Aaron Barrett

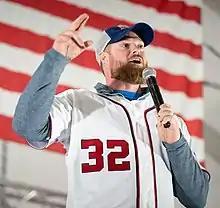
Barrett speaks in 2020

After spending part of spring training on the major league side of the Nationals camp in West Palm Beach, Florida, Barrett was assigned to Class-AA Harrisburg to start the 2019 season. As he had in 2013, before reaching the major leagues, Barrett served as the Senators' closer. On June 29, 2019, he became Harrisburg's all-time leader in games saved with 41 across multiple years, as he notched his fifteenth save of the season. As the season progressed, Barrett built up arm strength and recovered much of his former velocity, also incorporating a changeup into a pitching arsenal that had predominantly featured a fastball and a slider. The Nationals developed and implemented a plan to groom Barrett for a return to the major leagues during the 2019 season. After the Senators concluded their regular season, during which Barrett recorded a 2.75 ERA and 31 saves (leading the minor leagues), Harrisburg manager Matt LeCroy announced that Barrett would be promoted to the Nationals for the first time in more than four years. The Nationals officially selected Barrett's contract on September 4, 2019. Barrett appeared in a game for the first time since the 2015 season on September 7, pitching a scoreless inning in relief against the Atlanta Braves and picking up his first strikeout since August 1, 2015, as he caught All-Star Ronald Acuña Jr. looking on a slider. He made 3 relief appearances in 2019 with a 15.43 ERA.